Greek War of Independence

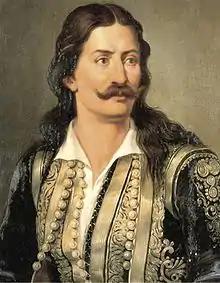
Portrait of Athanasios Diakos

As news came of Ypsilantis' march into the Danubian Principalities, the atmosphere in the Peloponnese was tense, and by mid-March, sporadic incidents against Muslims occurred, heralding the start of the uprising. According to oral tradition, the Revolution was declared on 25 March 1821 (N.S. 6 April) by Metropolitan Germanos of Patras, who raised the banner with the cross in the Monastery of Agia Lavra (near Kalavryta, Achaea) although some historians question the historicity of the event. Some claim that the story first appears in 1824 in a book written by a French diplomat François Pouqueville, whose book is full of inventions. Historian David Brewer noted that Pouqueville was an Anglophobe, and in his account of the speech by Germanos in his book, Pouqueville has the Metropolitan express Anglophobic sentiments similar to those commonly expressed in France, and has him praise France as Greece's one true friend in the world, which led Brewer to conclude that Pouqueville had made the entire story up. However, a study on the archive of Hugues Pouqueville (François Pouqueville's brother) claims that François' account was accurate, without making any reference to the purported Anglophobia or Francophilia of Germanos. Also, some European newspapers of June and July 1821 published the news of declaration of revolution by Germanos either in Patras on 6 April/25 March 1821 or in the "Monastery of Velia Mountain" (Agia Lavra) on a non-specified date.